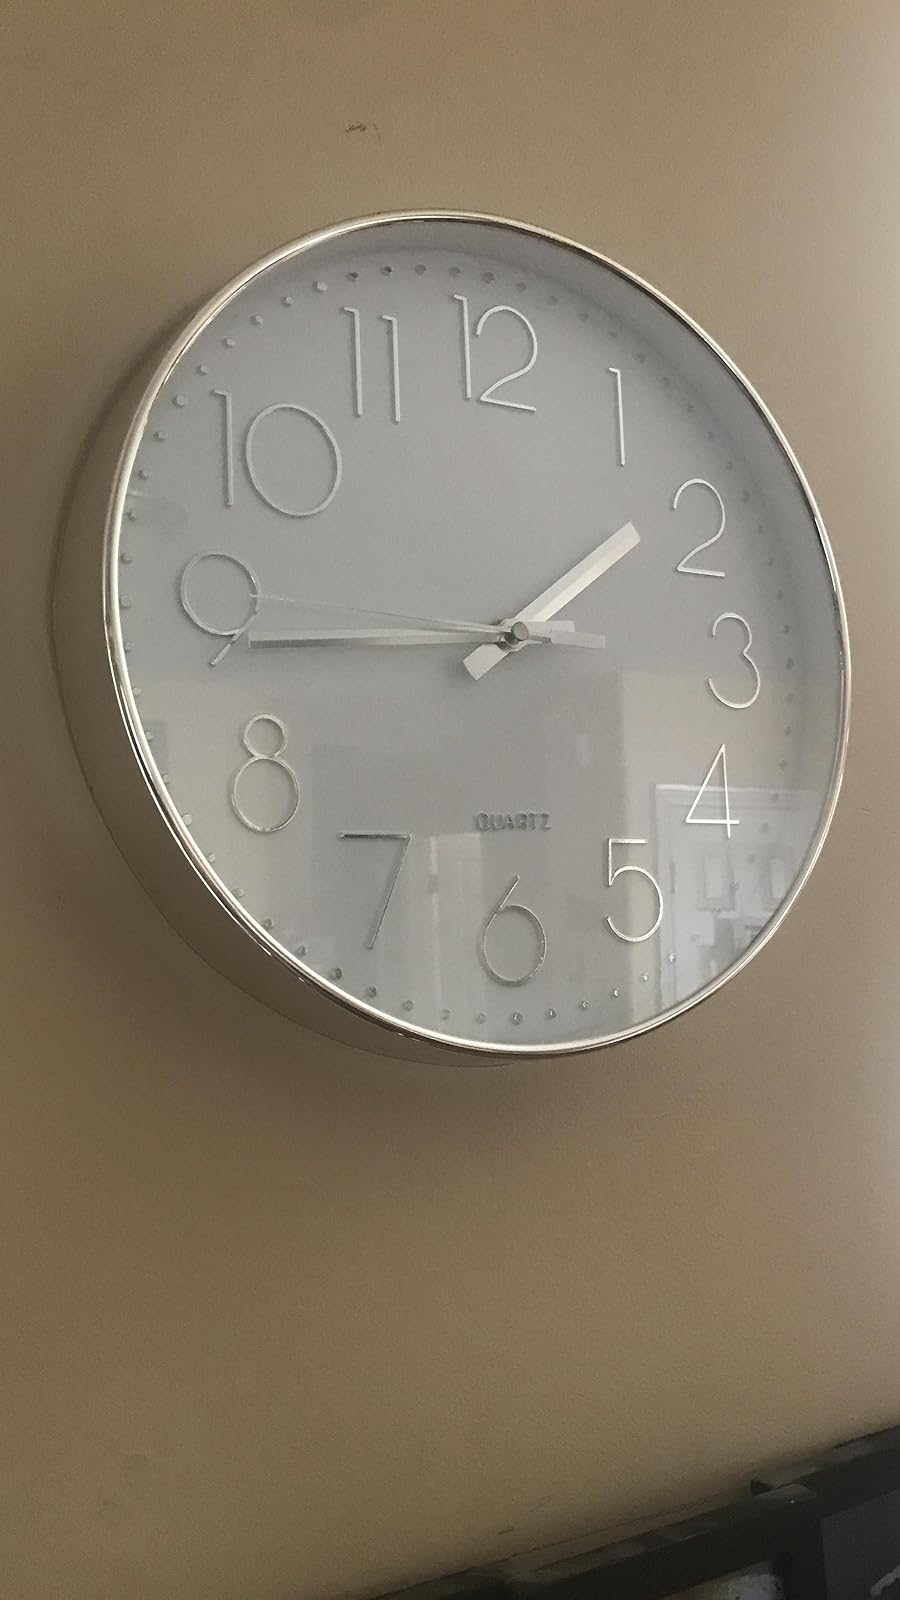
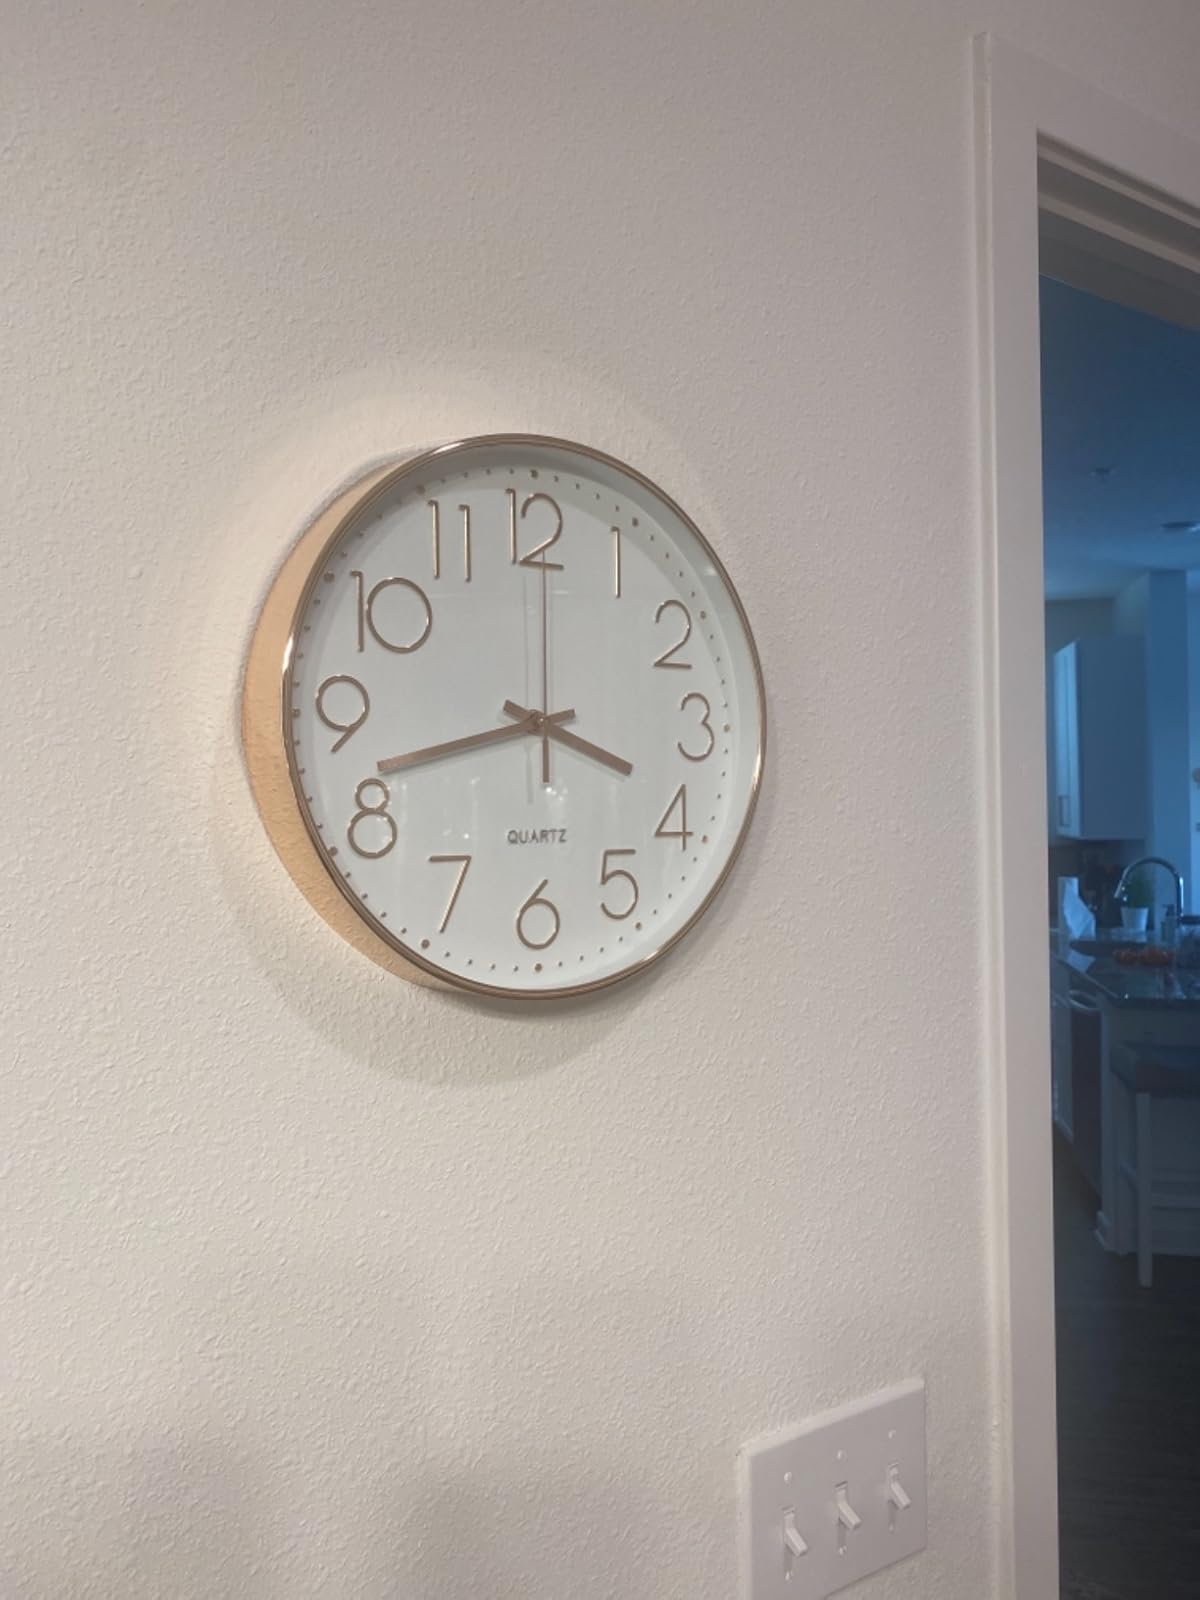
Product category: clock
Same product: no